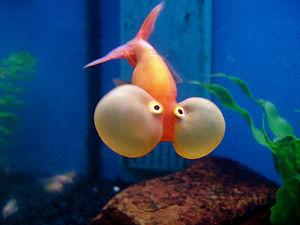
Cette liste recense les variétés de poissons rouges. Le Poisson rouge, probablement issu du Carassin argenté, est présent dans les bassins et les aquariums du monde entier, où il est même considéré comme un animal domestique.
Le Bubble Eye ou Uranoscope est une petite variété de poissons rouges avec des yeux pointant vers le haut qui sont accompagnés de deux gros sacs remplis de liquide. Les bulles sont très délicates, de sorte que le poisson doit être conservé à l'écart d'autres variétés plus turbulentes. Bien que les bulles d'air puissent repousser en cas de crevaison, la blessure peut laisser le poisson avec des infections. Les bulles sont tristement célèbres pour être aspirées dans les filtres et les siphons d'aquariums.